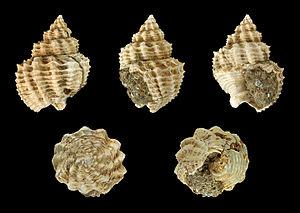
Les Cancellariidae forment une famille de mollusques gastéropodes.